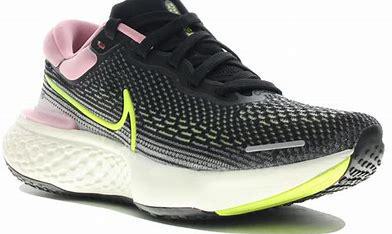
Brand: Nike
Model: Zoomx Invincible Run Flyknit